Natalie's Rap 2.0

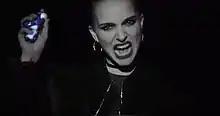
Natalie Portman "snacking" on Tide Pods in the official music video.

The music video was directed by Paul Briganti and made its premier on the February 3, 2018 edition of SNL. The video was recorded the day before the television broadcast and before the song had been completely recorded, with Portman having to lip sync on the video recording to the rough demo which featured the voices of the band. Samberg's part of the video was written and recorded in LA within an hour that day and was sent over to New York to be edited into the cut.